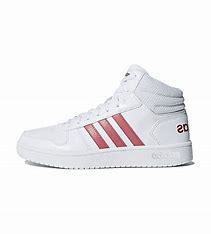
Brand: adidas
Model: NEO Hoops 2 Skate